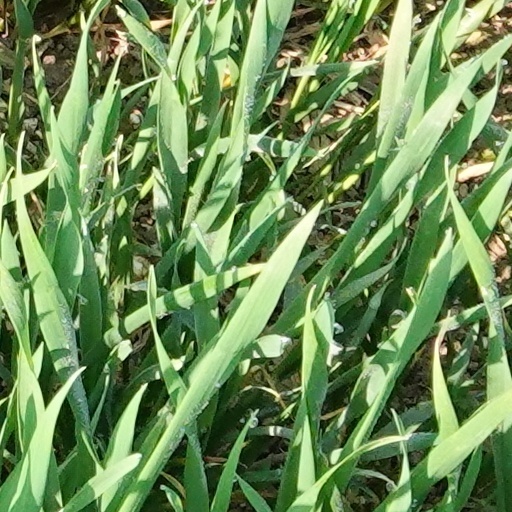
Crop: wheat